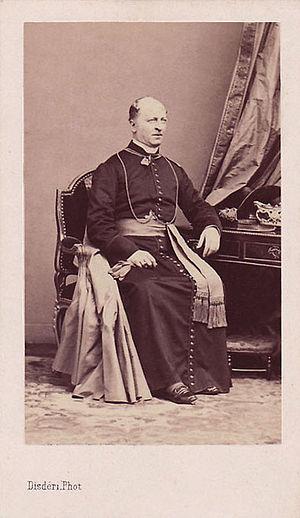
Flavio Chigi est un cardinal italien du XIXᵉ siècle.